Answer in natural language. Consider the 3D positions of the objects in the scene and not just the 2D positions in the image. Is the centerpoint of  framed monochromatic wall decor painting at a higher height than metal-framed black chair? Choose between the following options: no or yes
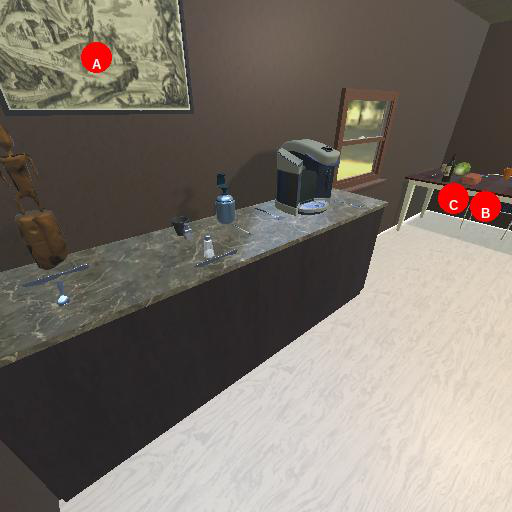
<answer>yes</answer>